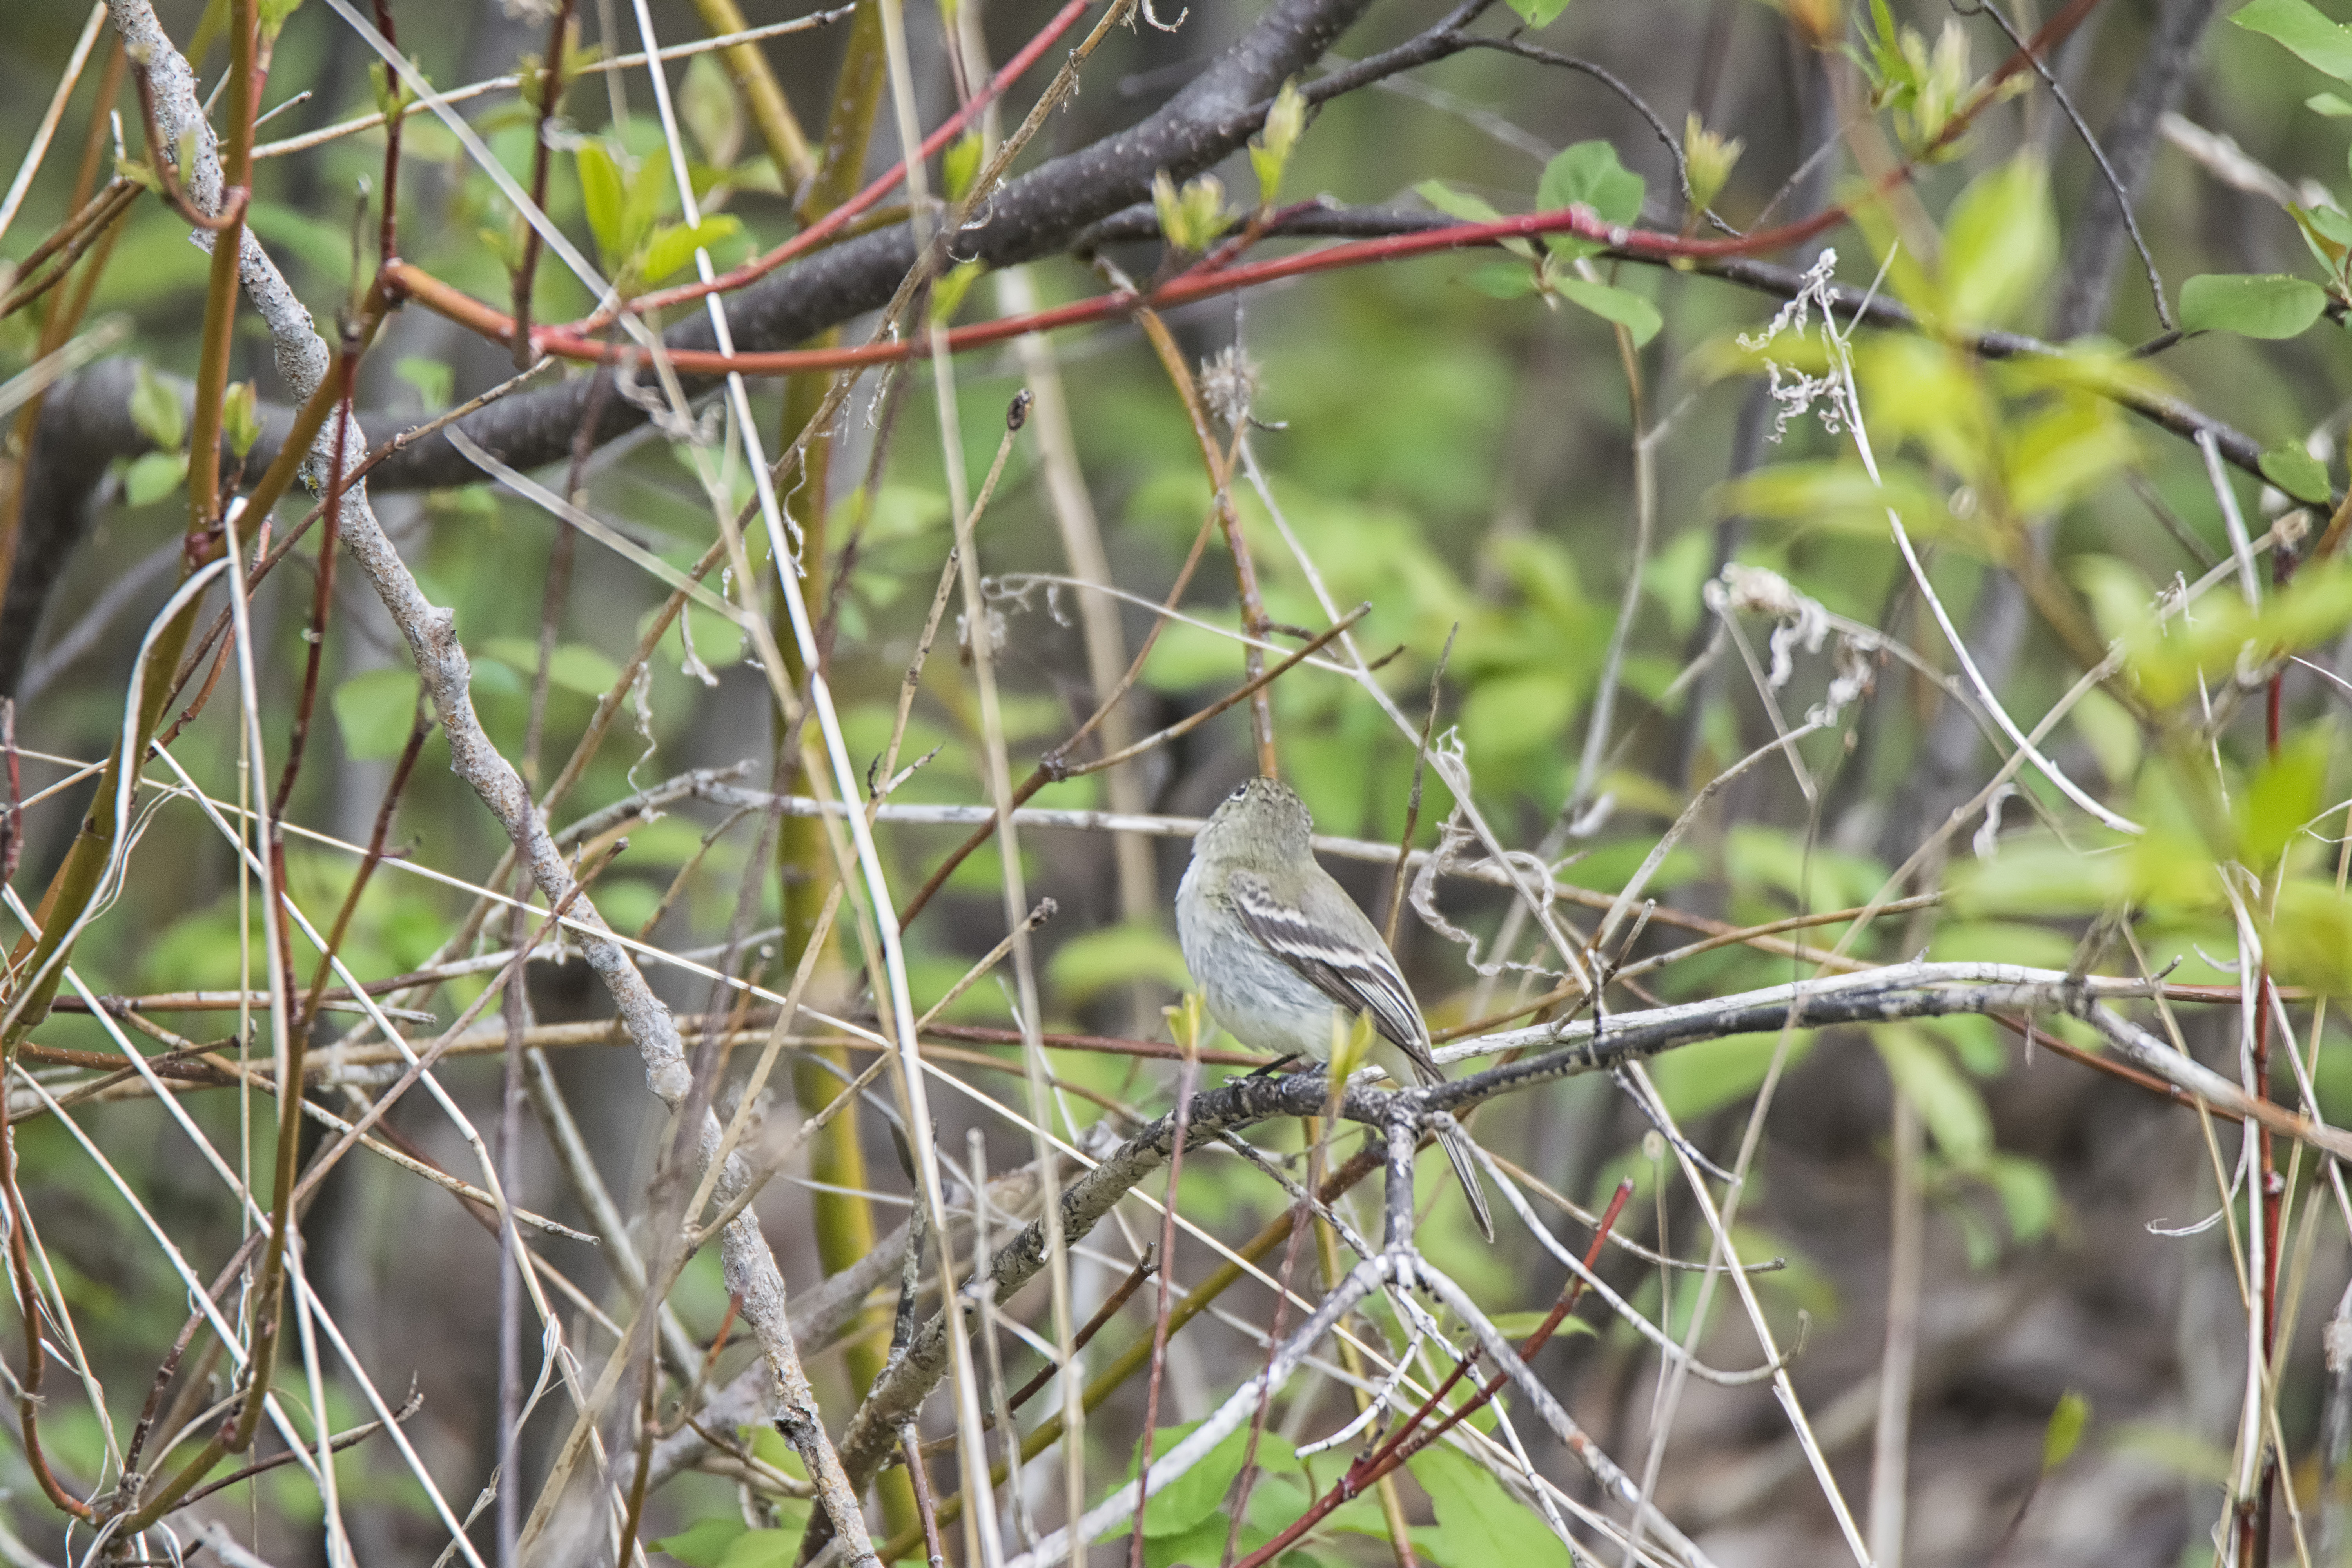
branch, bird, wildlife, fauna, twig, canada, a, quebec, olives, olive, sherbrooke, oiseau, moucherolle, cts, sided, flycatcher, perching bird